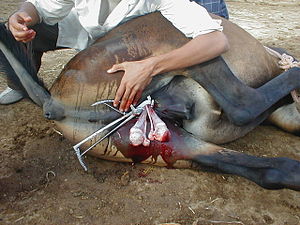
Kastration
Kastration af et muldyr i Marokko.
Kastration er den proces, hvorved en person eller et dyr får fjernet kønskirtlerne eller på anden vis får fjernet kønsdriften. En kastrat eller en gilding er et individ, der er blevet kastreret.